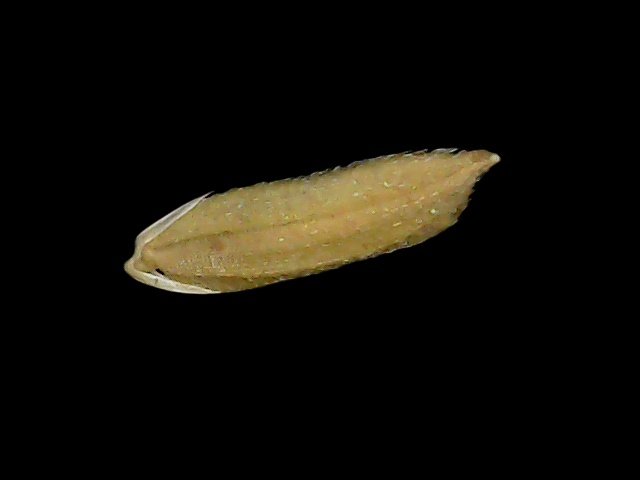
Rice variety: Bd49